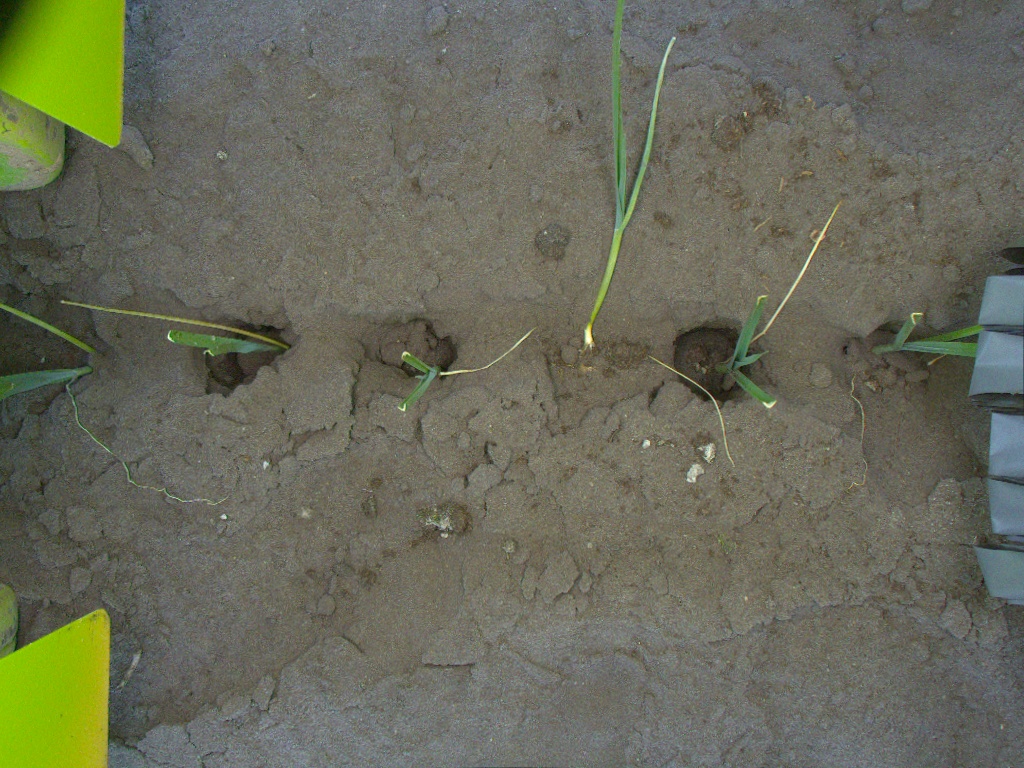
Crop: leek
Objects: stem_leek, stem_leek, stem_leek, stem_leek, stem_leek, stem_leek, leek, leek, leek, leek, leek, leek